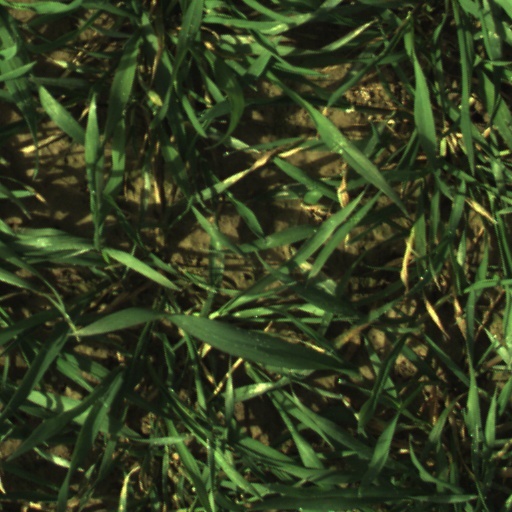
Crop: wheat